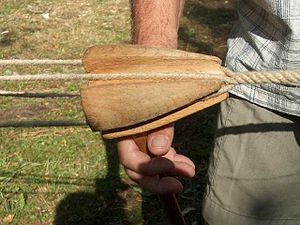
Reberbane
Rebslagertoppen styrer slagningen af 3 eller 4 kordeller til et reb.
Rebslagerprop til at styre tovslagningen, så resultatet bliver jævnt
En reberbane er det sted hvor en rebslager laver tovværk.